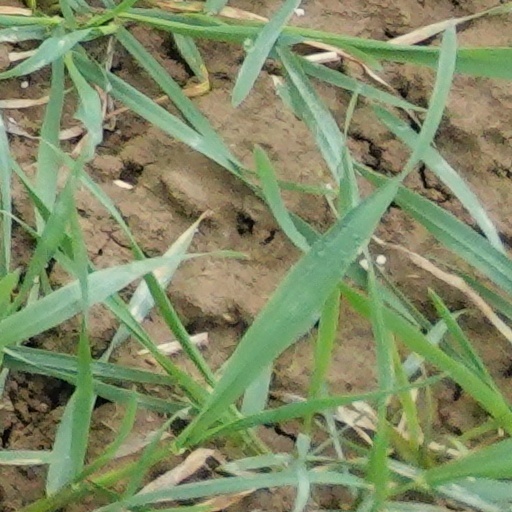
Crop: wheat